Jakun people

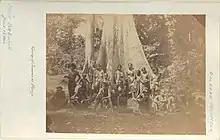
A group of Jakun people at Blanja, Perak Tengah District, Perak, June 1874.

It is traditionally believed that the ancestors of Jakun people, like other Proto-Malay people, arrived in the Malay Peninsula from the southern Chinese province of Yunnan some 5,000 years ago. The ancestors of the other two groups of Orang Asli were living here are the Semang and Senoi people.